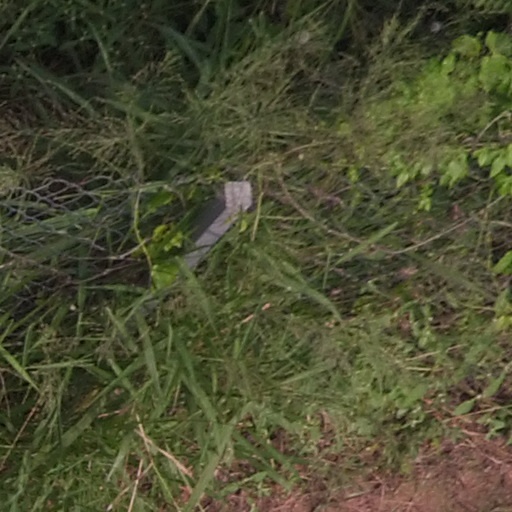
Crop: maize; corn